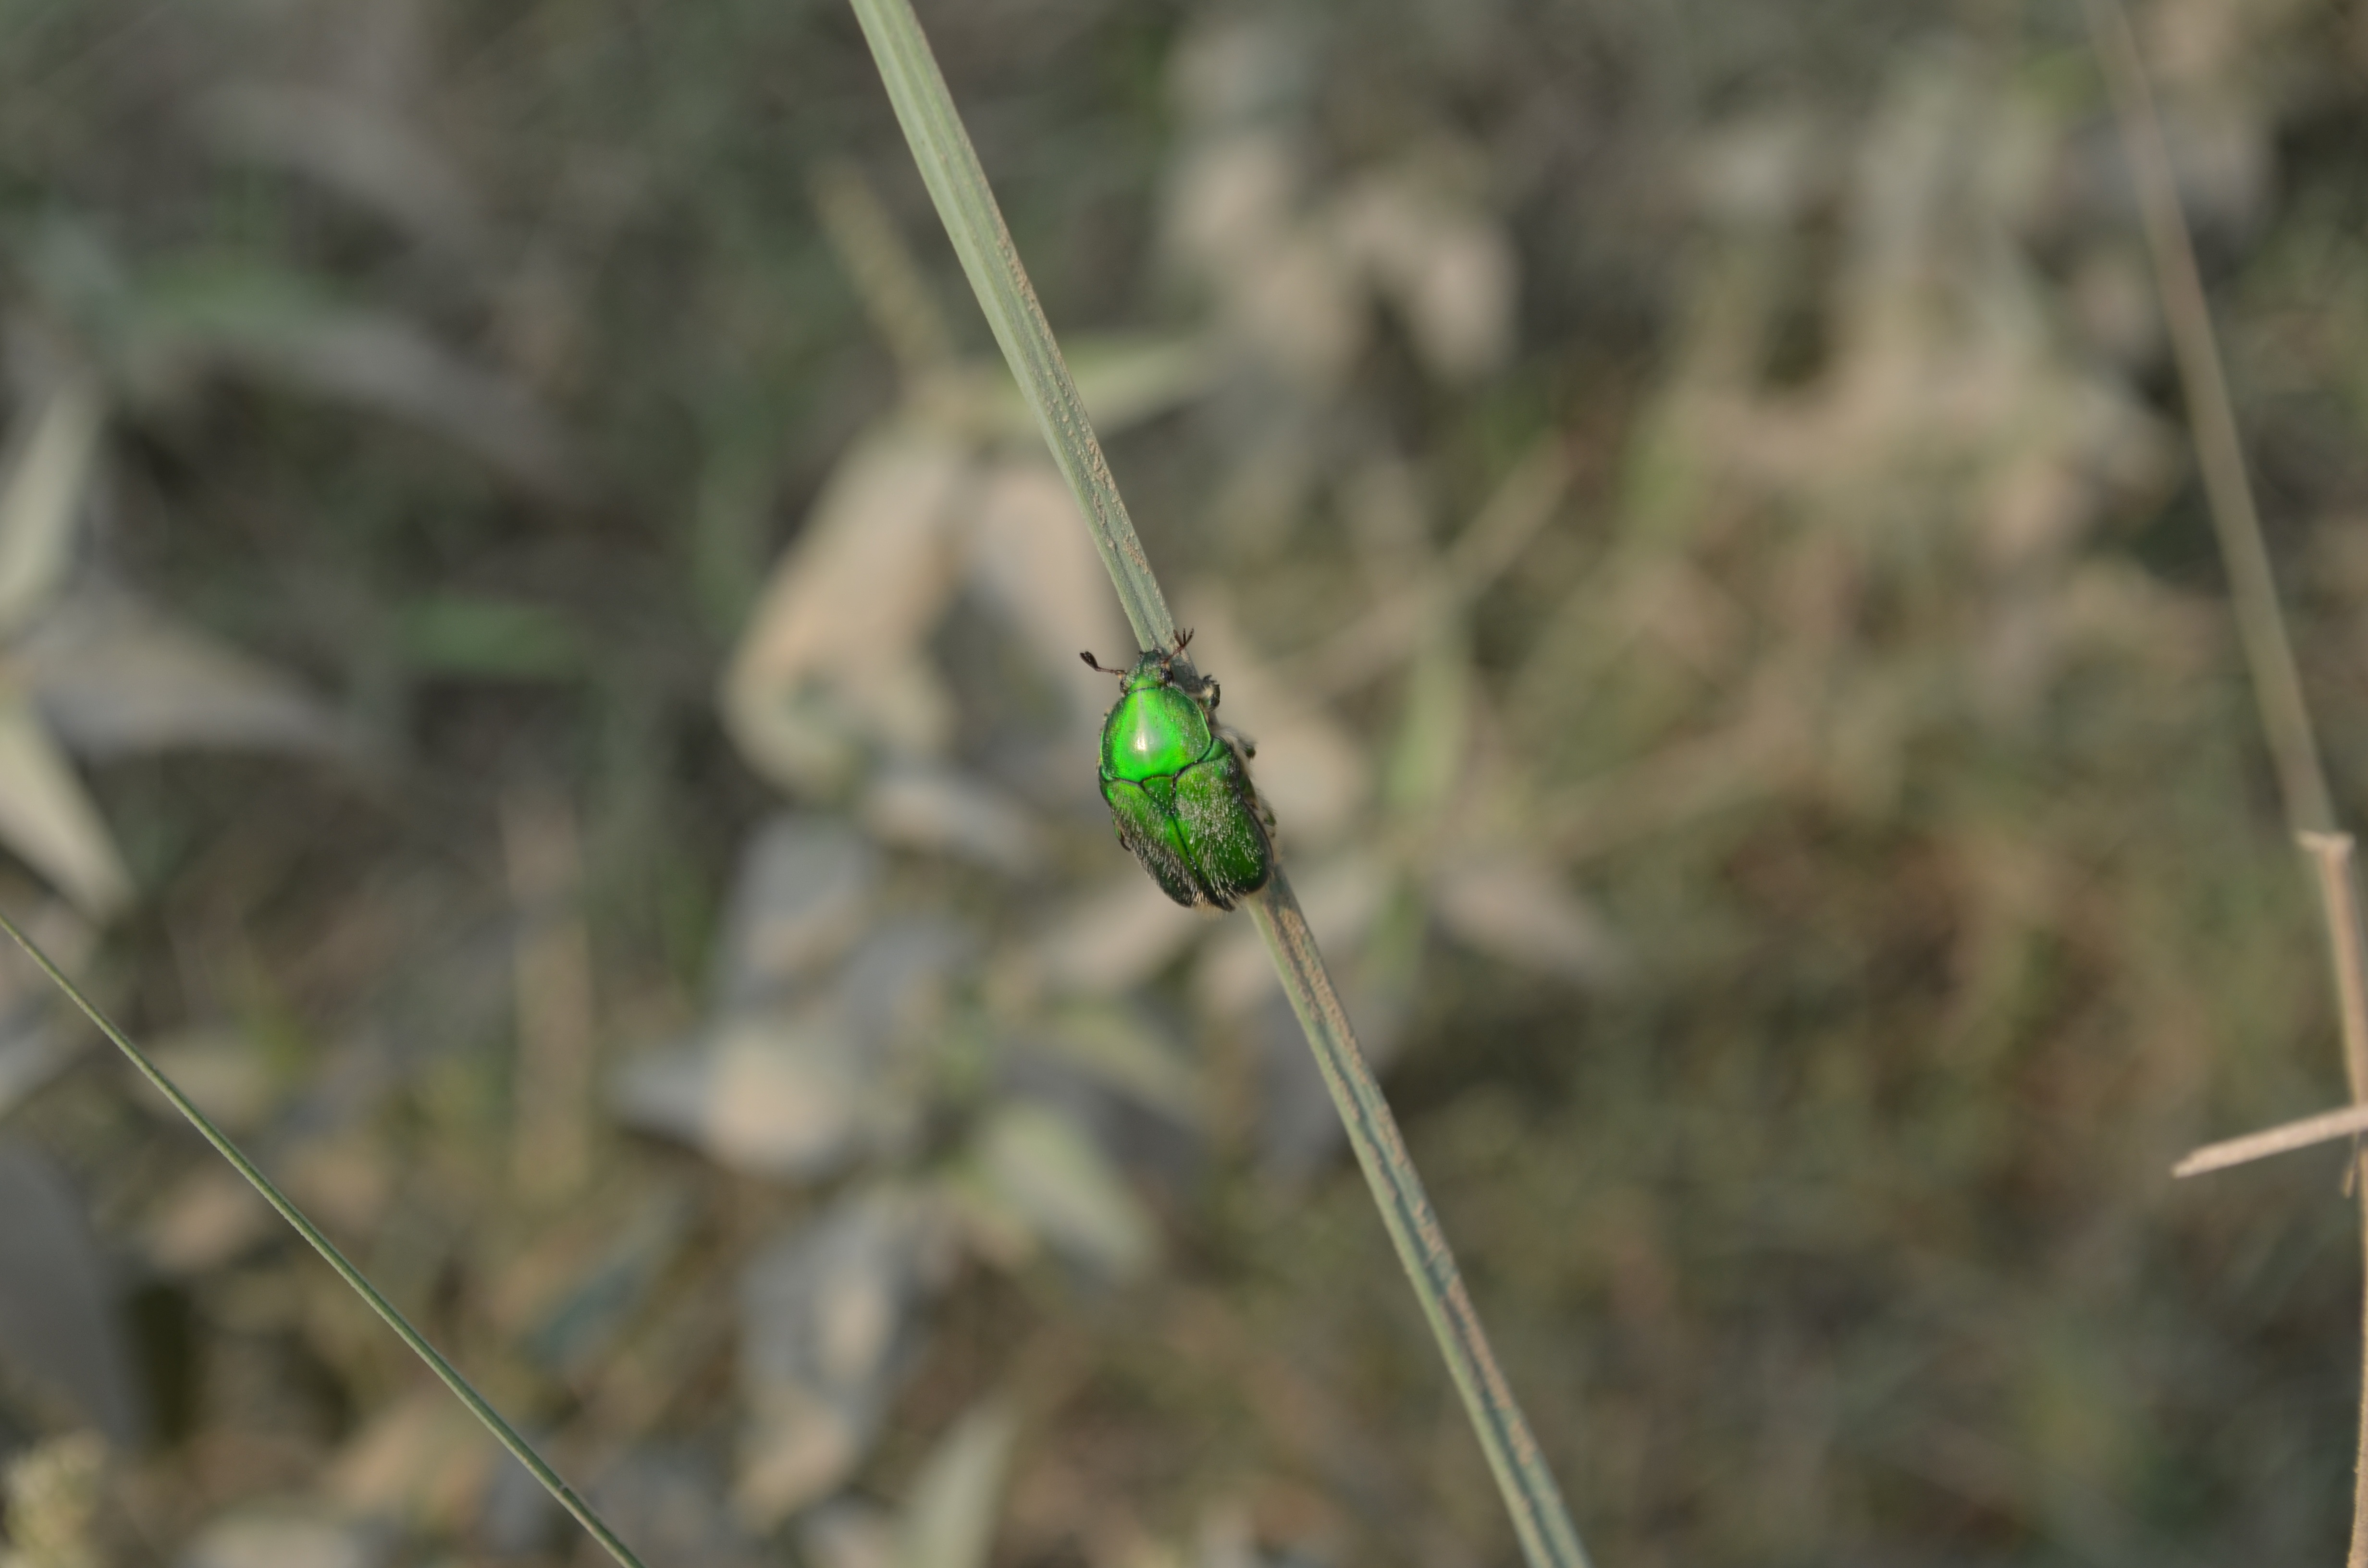
grass, plant, leaf, flower, green, insect, flora, fauna, invertebrate, grass family, plant stem